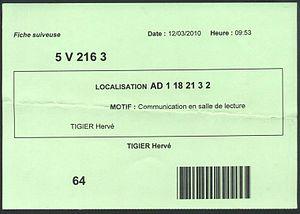
Exemple de fiche suiveuse que le système documentaire Thot produit et gère en association avec un fantôme à chaque consultation d'un article aux Archives départementales d'Ille-et-Vilaine (15 x 21 cm).
Les archives départementales d'Ille-et-Vilaine sont un service du conseil départemental d'Ille-et-Vilaine.
Une fiche suiveuse est un document de papier ou de carton produit pour accompagner spécifiquement un objet durant ses déplacements dans un organisme. Chaque fiche est porteuse d'informations, en particulier une description et identification normalisées, complétées d'indications sur d'éventuelles opérations qu'il pourrait subir successivement. Au cours du cheminement et en fonction de l'évolution de l'objet, la fiche peut fournir, à chaque point d'intervention, à des personnes ou des interfaces certaines de ces informations et en recevoir d'autres, l'informatique et les procédés de lecture automatique de codes-barres facilitant ces échanges et la gestion de l'ensemble des objets munis d'une fiche suiveuse.